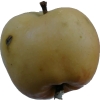
Label: apple